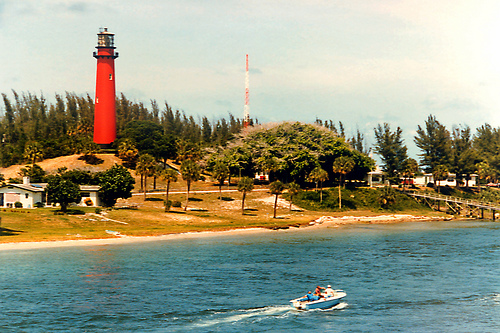
A small boat is moving through the water beside a lighthouse.

A blue boat on water with red lighthouse in background.

A boat in the ocean passing by a light house on shore.

A boat drives along the shore near a light house.

A motor boat moving fast in the sea